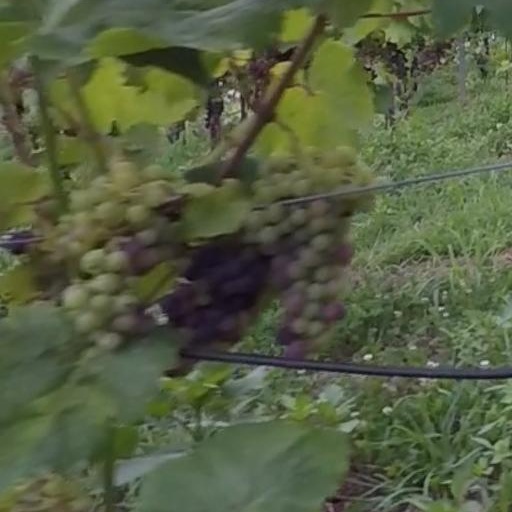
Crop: grape